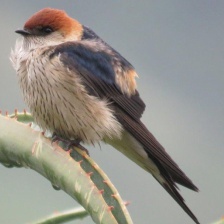
Species: STRIPPED SWALLOW
Scientific name: CECROPIS ABYSSINICA